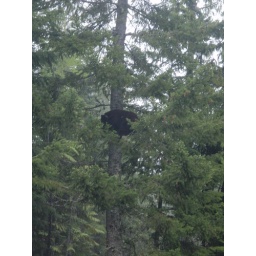
Little black bear scared in the tree...